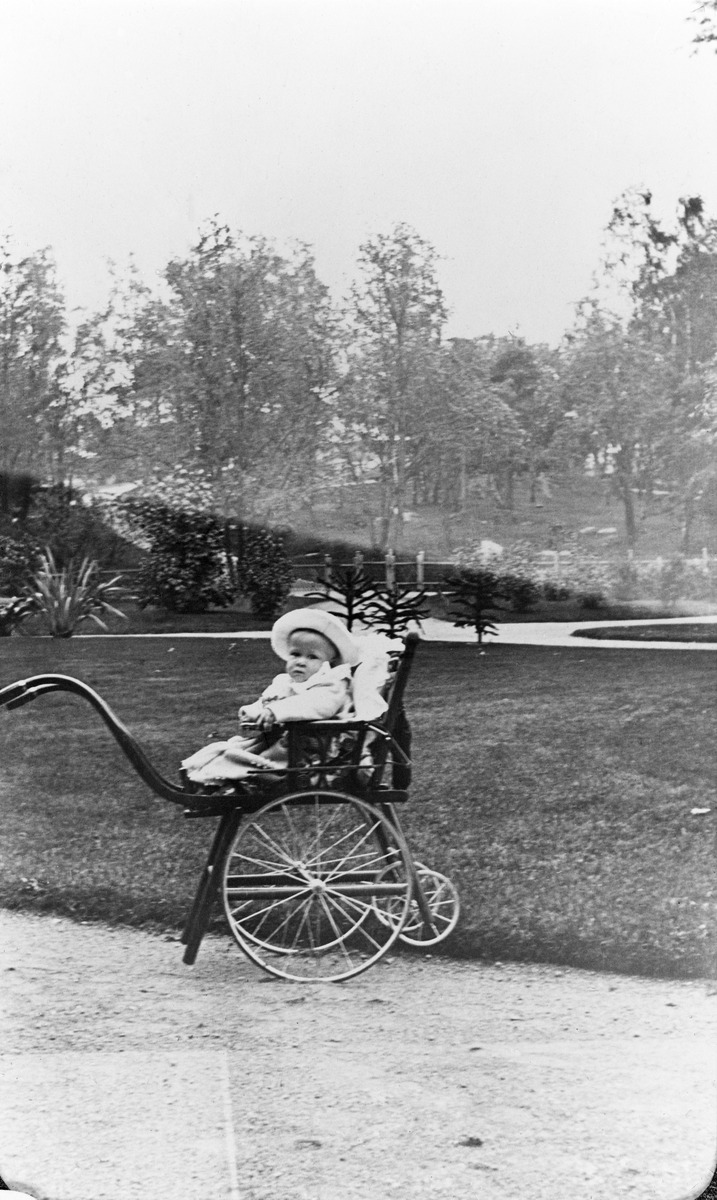
Otto Seidenschnur (s
sisällön kuvaus: Otto Seidenschnur (s. 14.10.1909) lastenvaunuissaan Kaivopuistossa. mustavalkoinen
Ajankohta: kuvausaika 1910 - 1911
Paikka: Suomi, Uusimaa, Helsinki, Kaivopuisto Helsinki, Helsinki
Aiheet: Seidenschnur, Otto, lapset, lastenvaunut